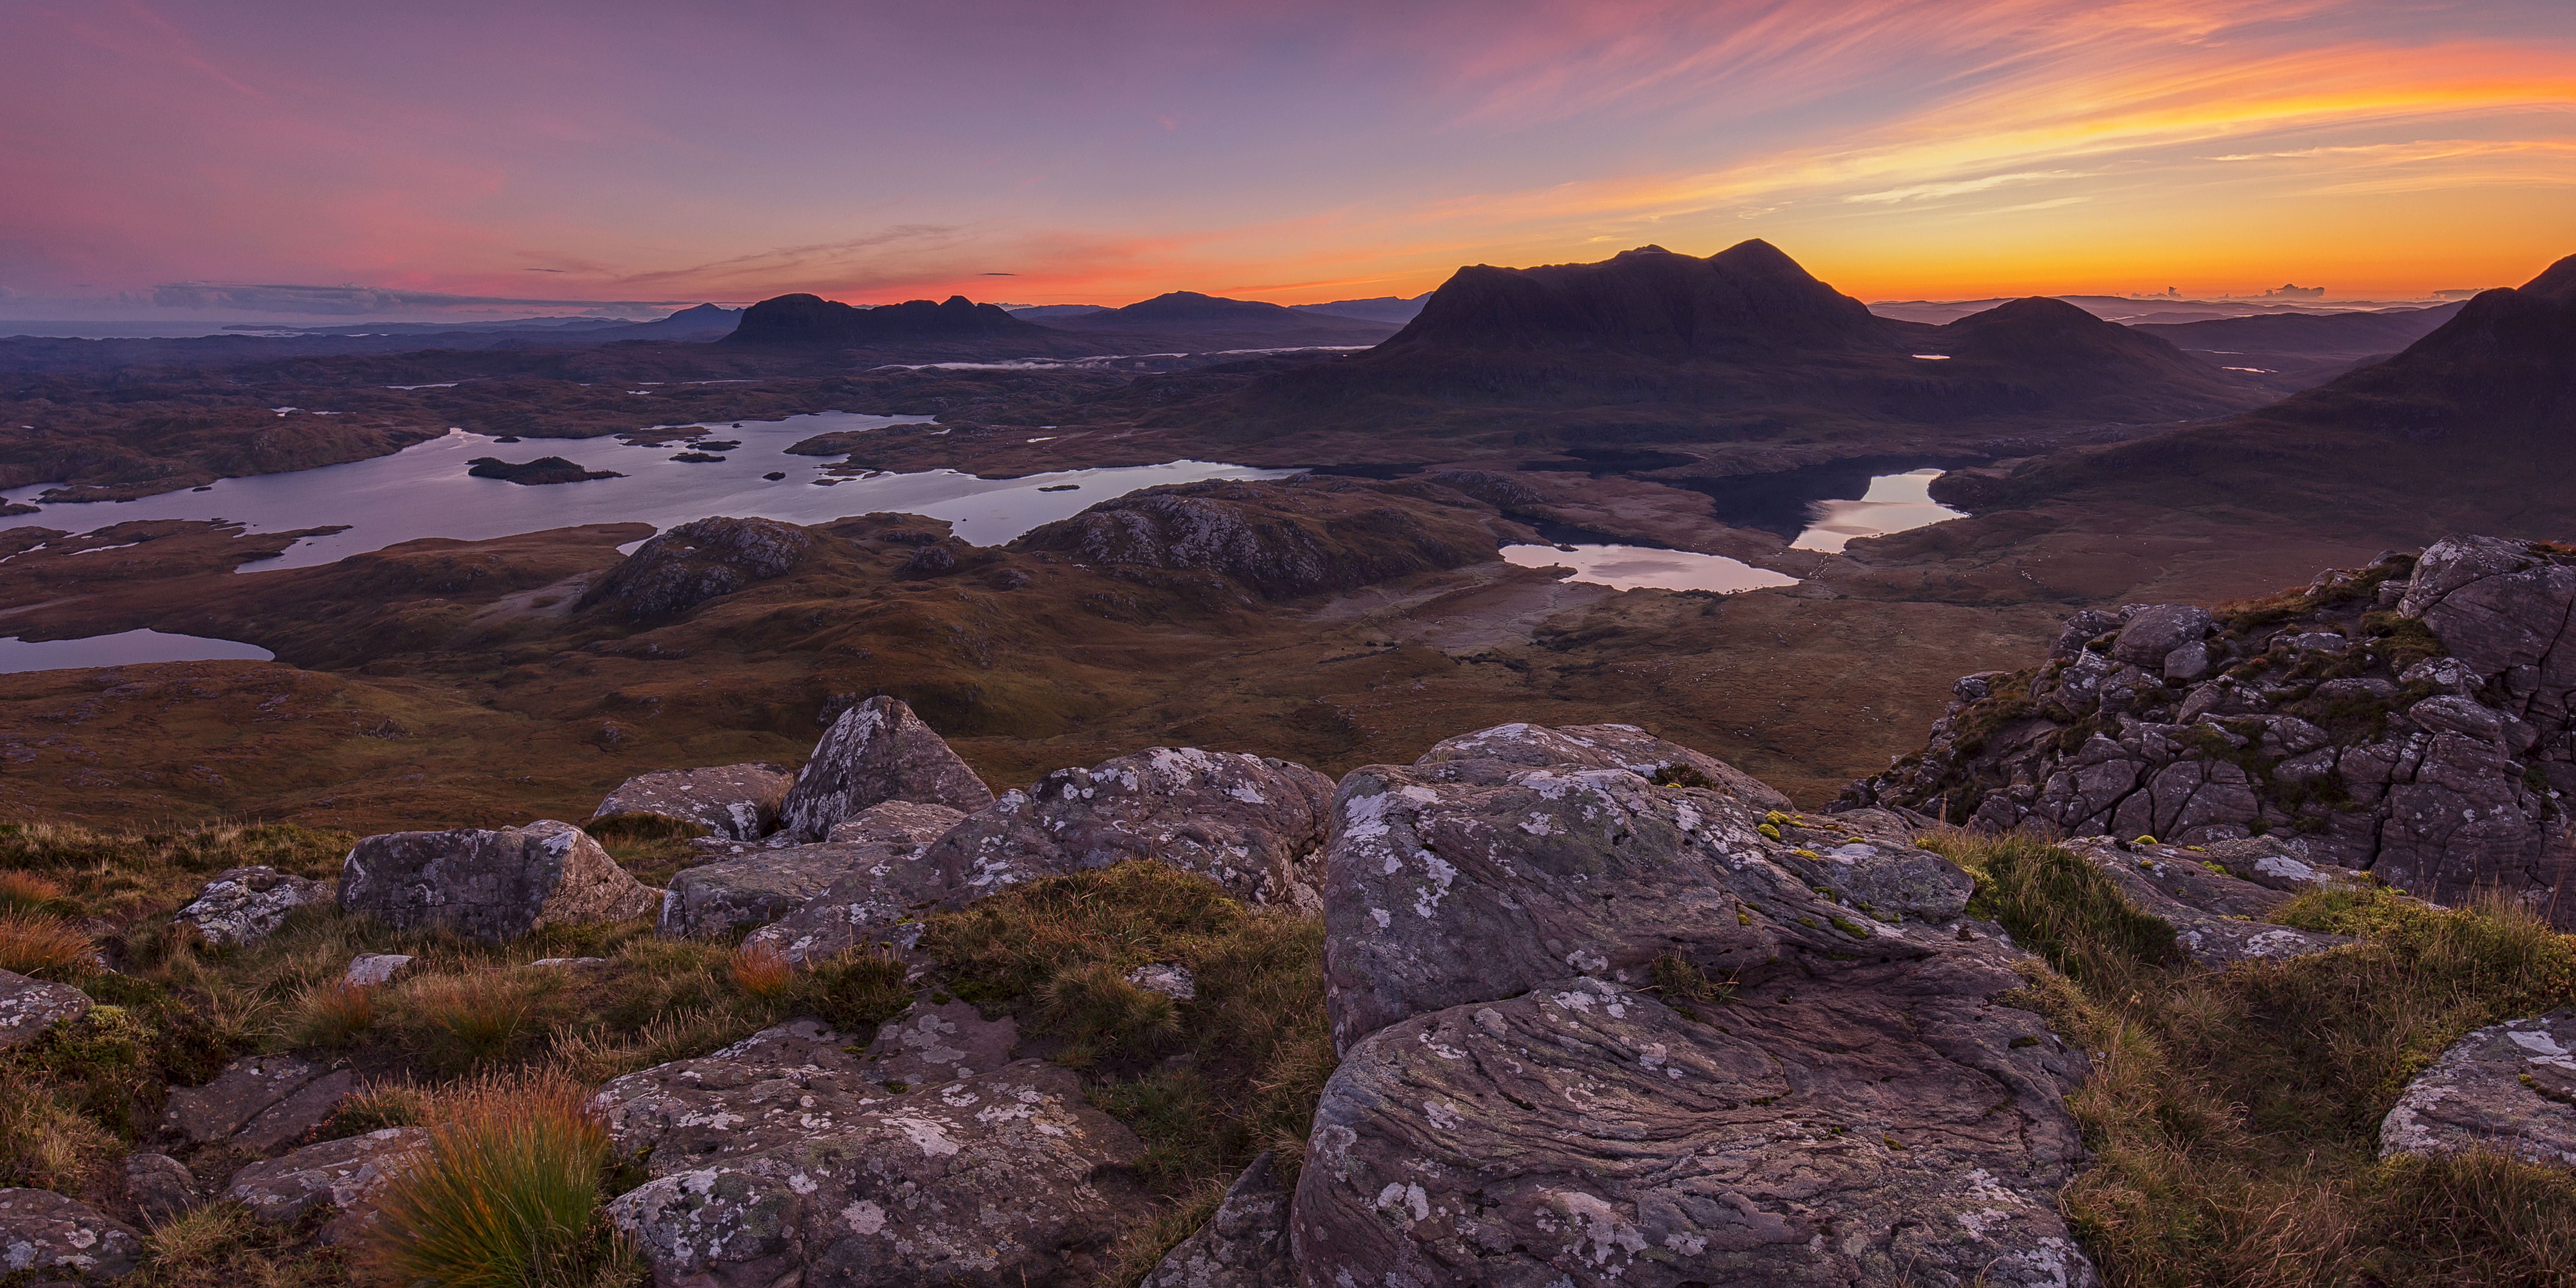
landscape, coast, rock, wilderness, mountain, sunrise, sunset, hill, dawn, mountain range, dusk, highland, ridge, summit, cool image, badlands, plateau, canon6d, scotland, fell, i, loch, highlands, westhighlands, ef1635mmf4lisusm, northwesthighlands, suilven, canoneos6d, anstac, stacpollaidh, assynt, lochsionasgaig, stacpolly, culmor, culbeag, tundra, landform, geographical feature, mountainous landforms